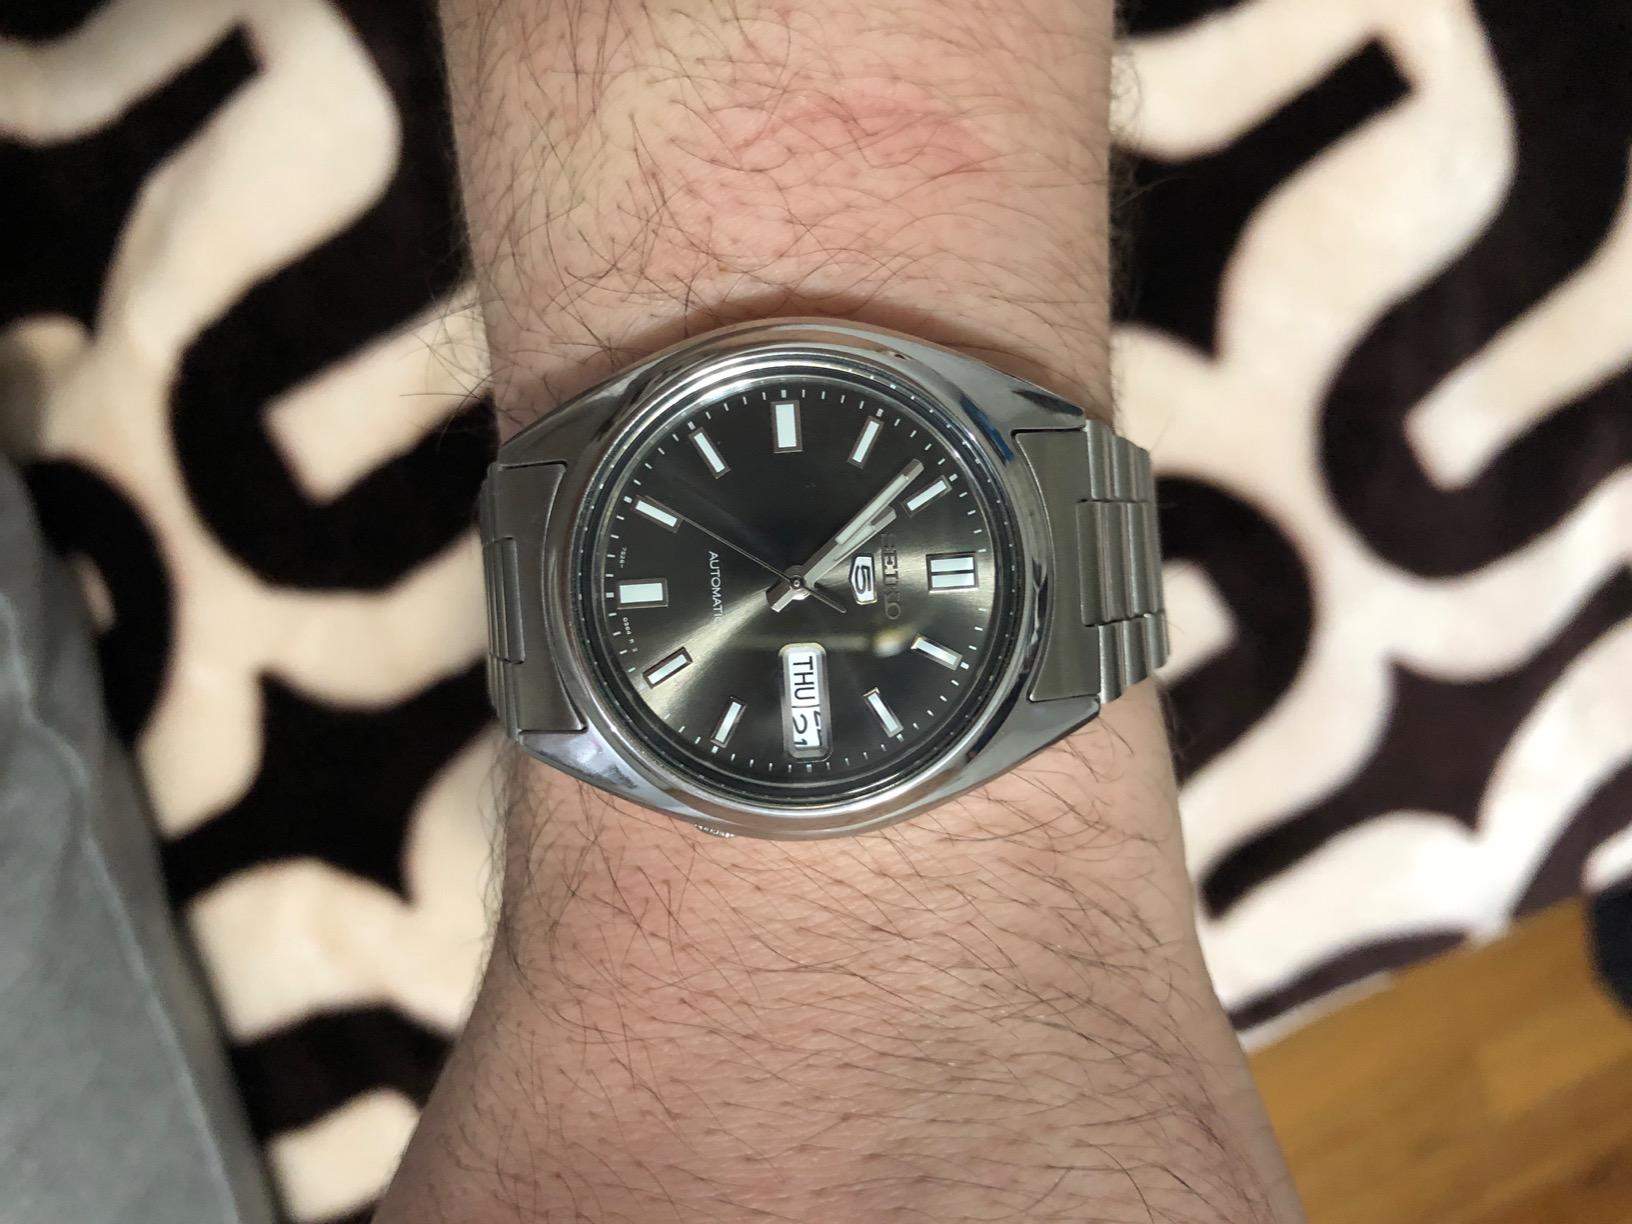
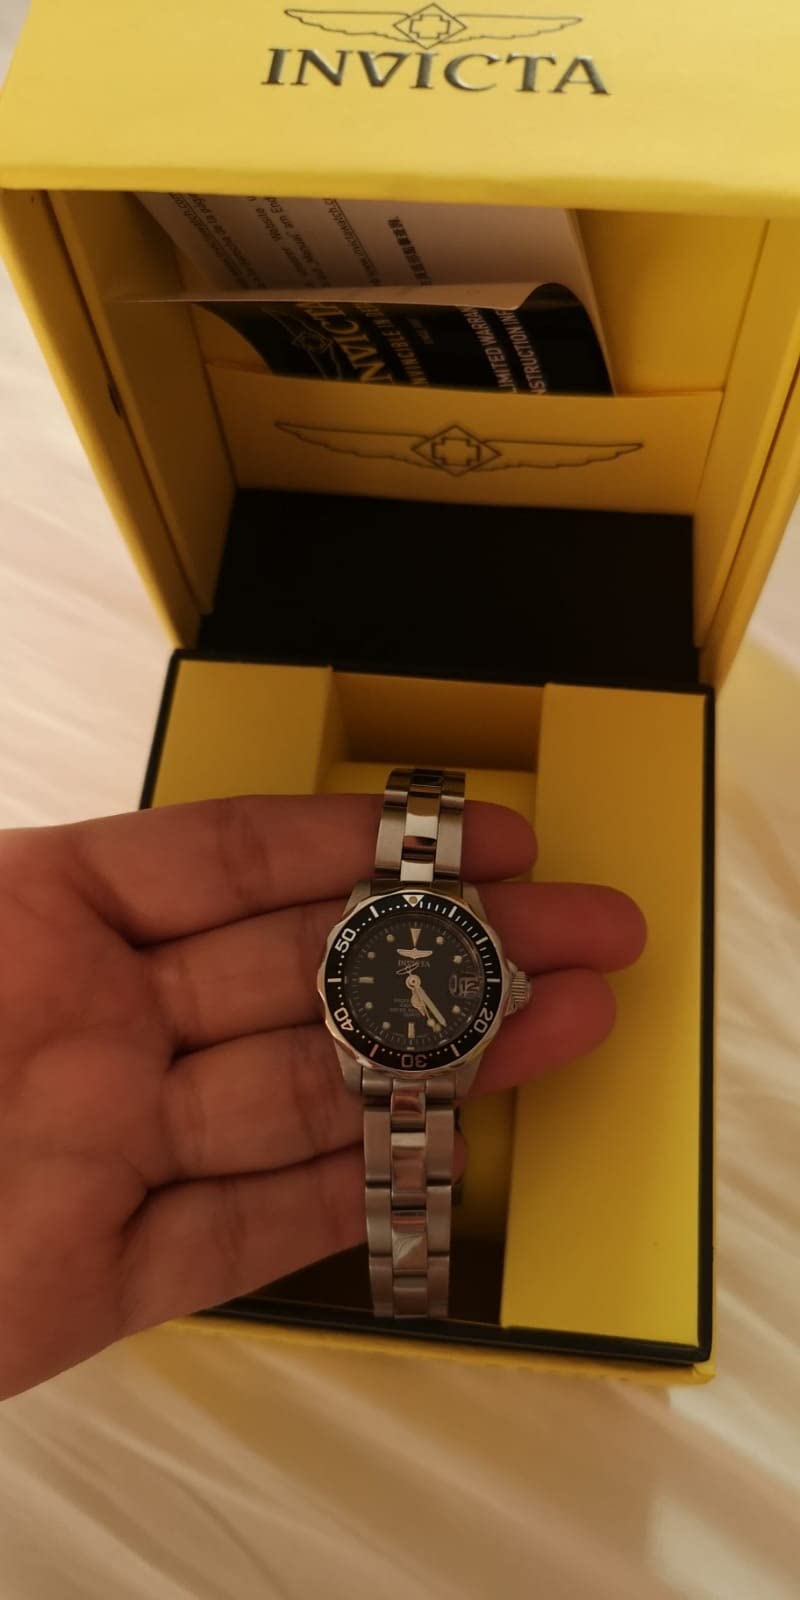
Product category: accessories_watch
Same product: no